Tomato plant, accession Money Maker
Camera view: horizontal (90 deg, fisheye); turntable rotation: 120 degrees
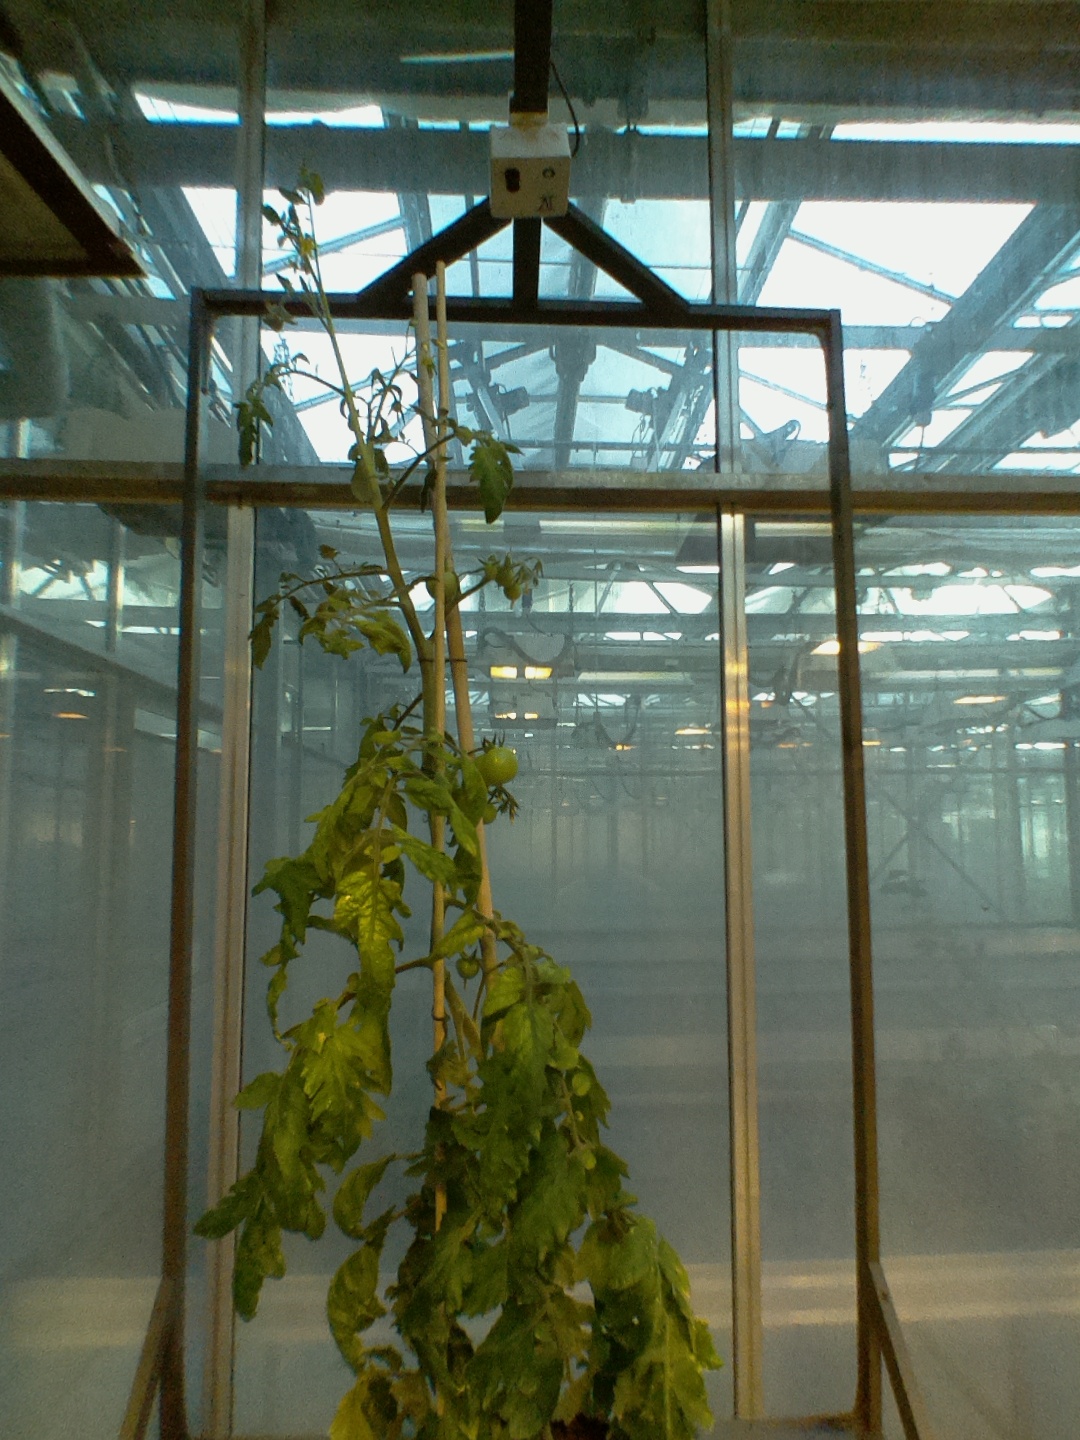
BBCH growth stage 74: 40%-50% of final fruit size